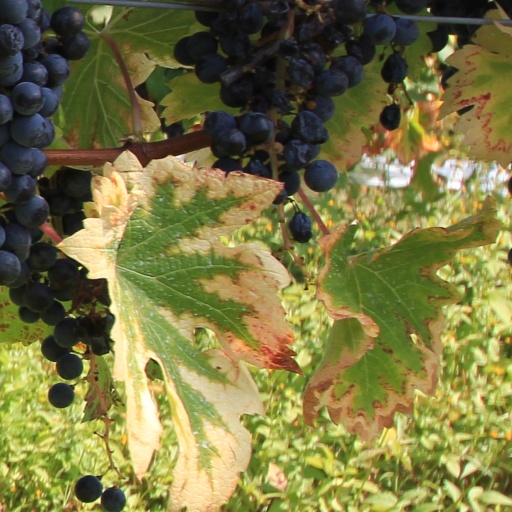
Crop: grape